Duchy of Estonia (1219–1346)

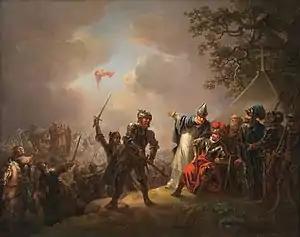
The Dannebrog falling from the sky during the Battle of Lindanise

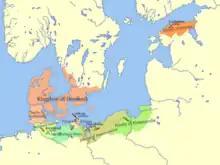
Estonia within The Danish Empire ca. 1220

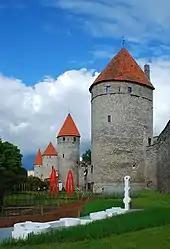
The Walls of Tallinn were started by Queen Margrethe

During the Livonian crusade in 1218, Pope Honorius III gave Valdemar II a free hand to annex as much land as he could conquer in Estonia. Besides, Albert of Riga, the leader of the Teutonic crusaders fighting the Estonians from the south, visited the king and asked him to attack the Estonians from the north.